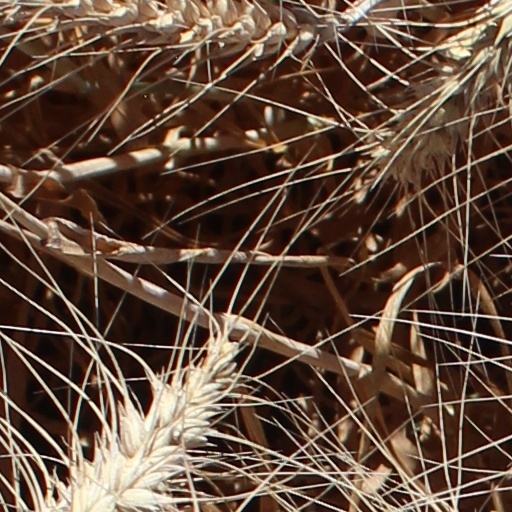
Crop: wheat